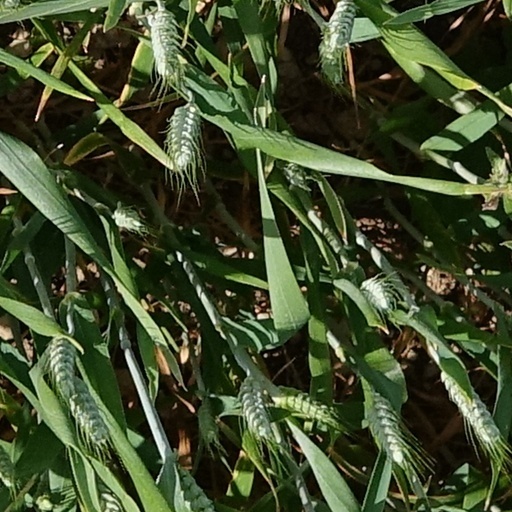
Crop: wheat